Gerry Rafferty

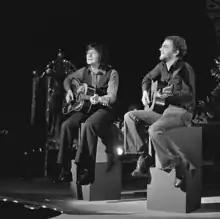
Rafferty (left) with Stealers Wheel on TopPop (1973) Dutch TV show

In 1969, Rafferty became the third member of a folk-pop group, the Humblebums, along with comedian Billy Connolly and Tam Harvey. Harvey left shortly afterwards, and Rafferty and Connolly continued as a duo, recording two more albums for Transatlantic Records. A 1970 appearance at the Royal Festival Hall, supporting Fotheringay with Nick Drake, earned a positive review from critic Karl Dallas, who noted that all three acts showed "promise rather than fulfilment", and observed that "Gerry Rafferty's songs have the sweet tenderness of Paul McCartney in his 'Yesterday' mood". In his own stand-up shows, Connolly has often recalled this period, telling how Rafferty made him laugh and describing the crazy things they did while on tour. Once Rafferty decided to look in the Berlin telephone directory to see if any Hitlers were listed.